WWE

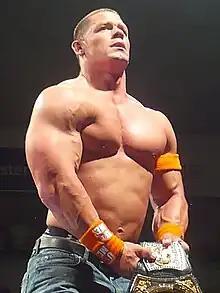
John Cena gradually became one of the biggest stars of WWE during this time and since 2005 he went on to win a record 17 world championships in the promotion.

As the Monday Night War continued between "Raw Is War" and WCW's "Nitro", the WWF would transform itself from a family-friendly product into a more adult-oriented product, known as the Attitude Era. The era was spearheaded by WWF VP Shane McMahon (son of owner Vince McMahon) and head writer Vince Russo.